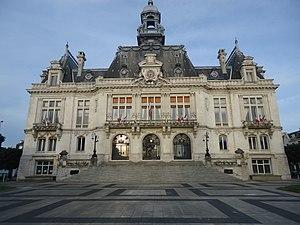
L'Hôtel de ville de Vichy a été construit entre 1913 et 1925 et a été inauguré en 1928. Il est inscrit au titre des Monuments historiques.